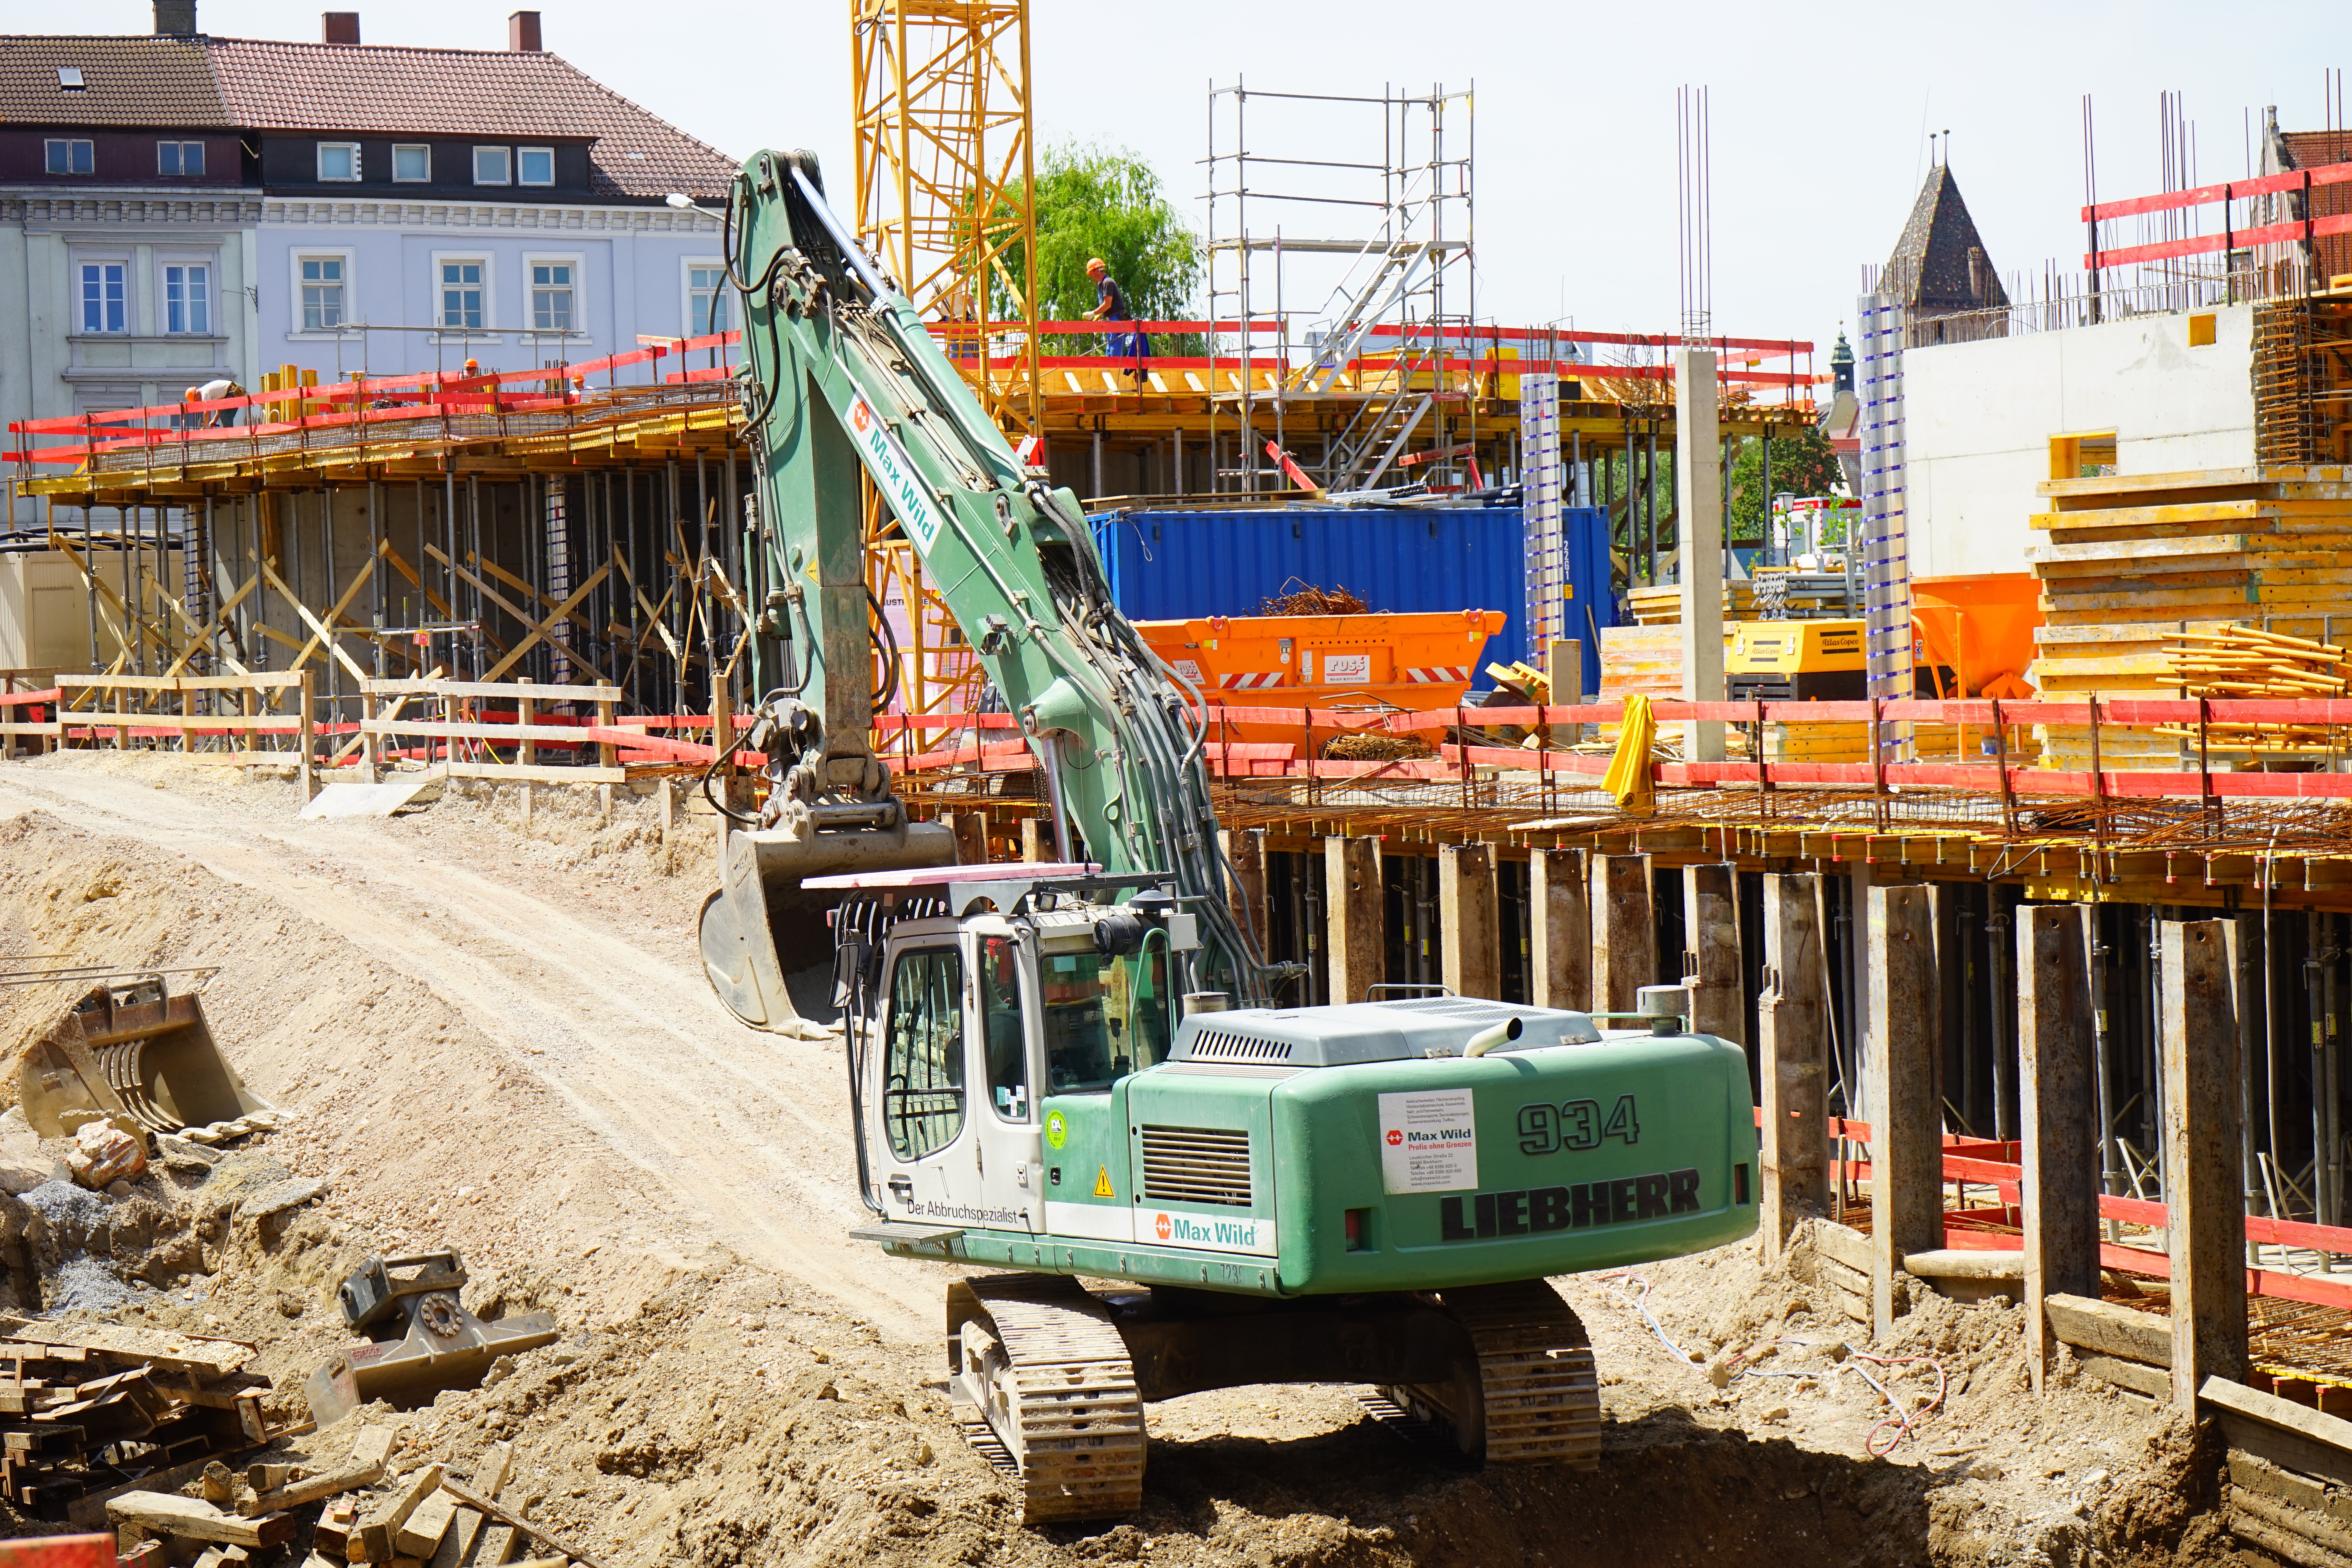
construction, vehicle, waterway, site, excavators, dredge, construction vehicle, new building